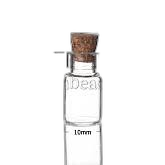
Waste category: glass